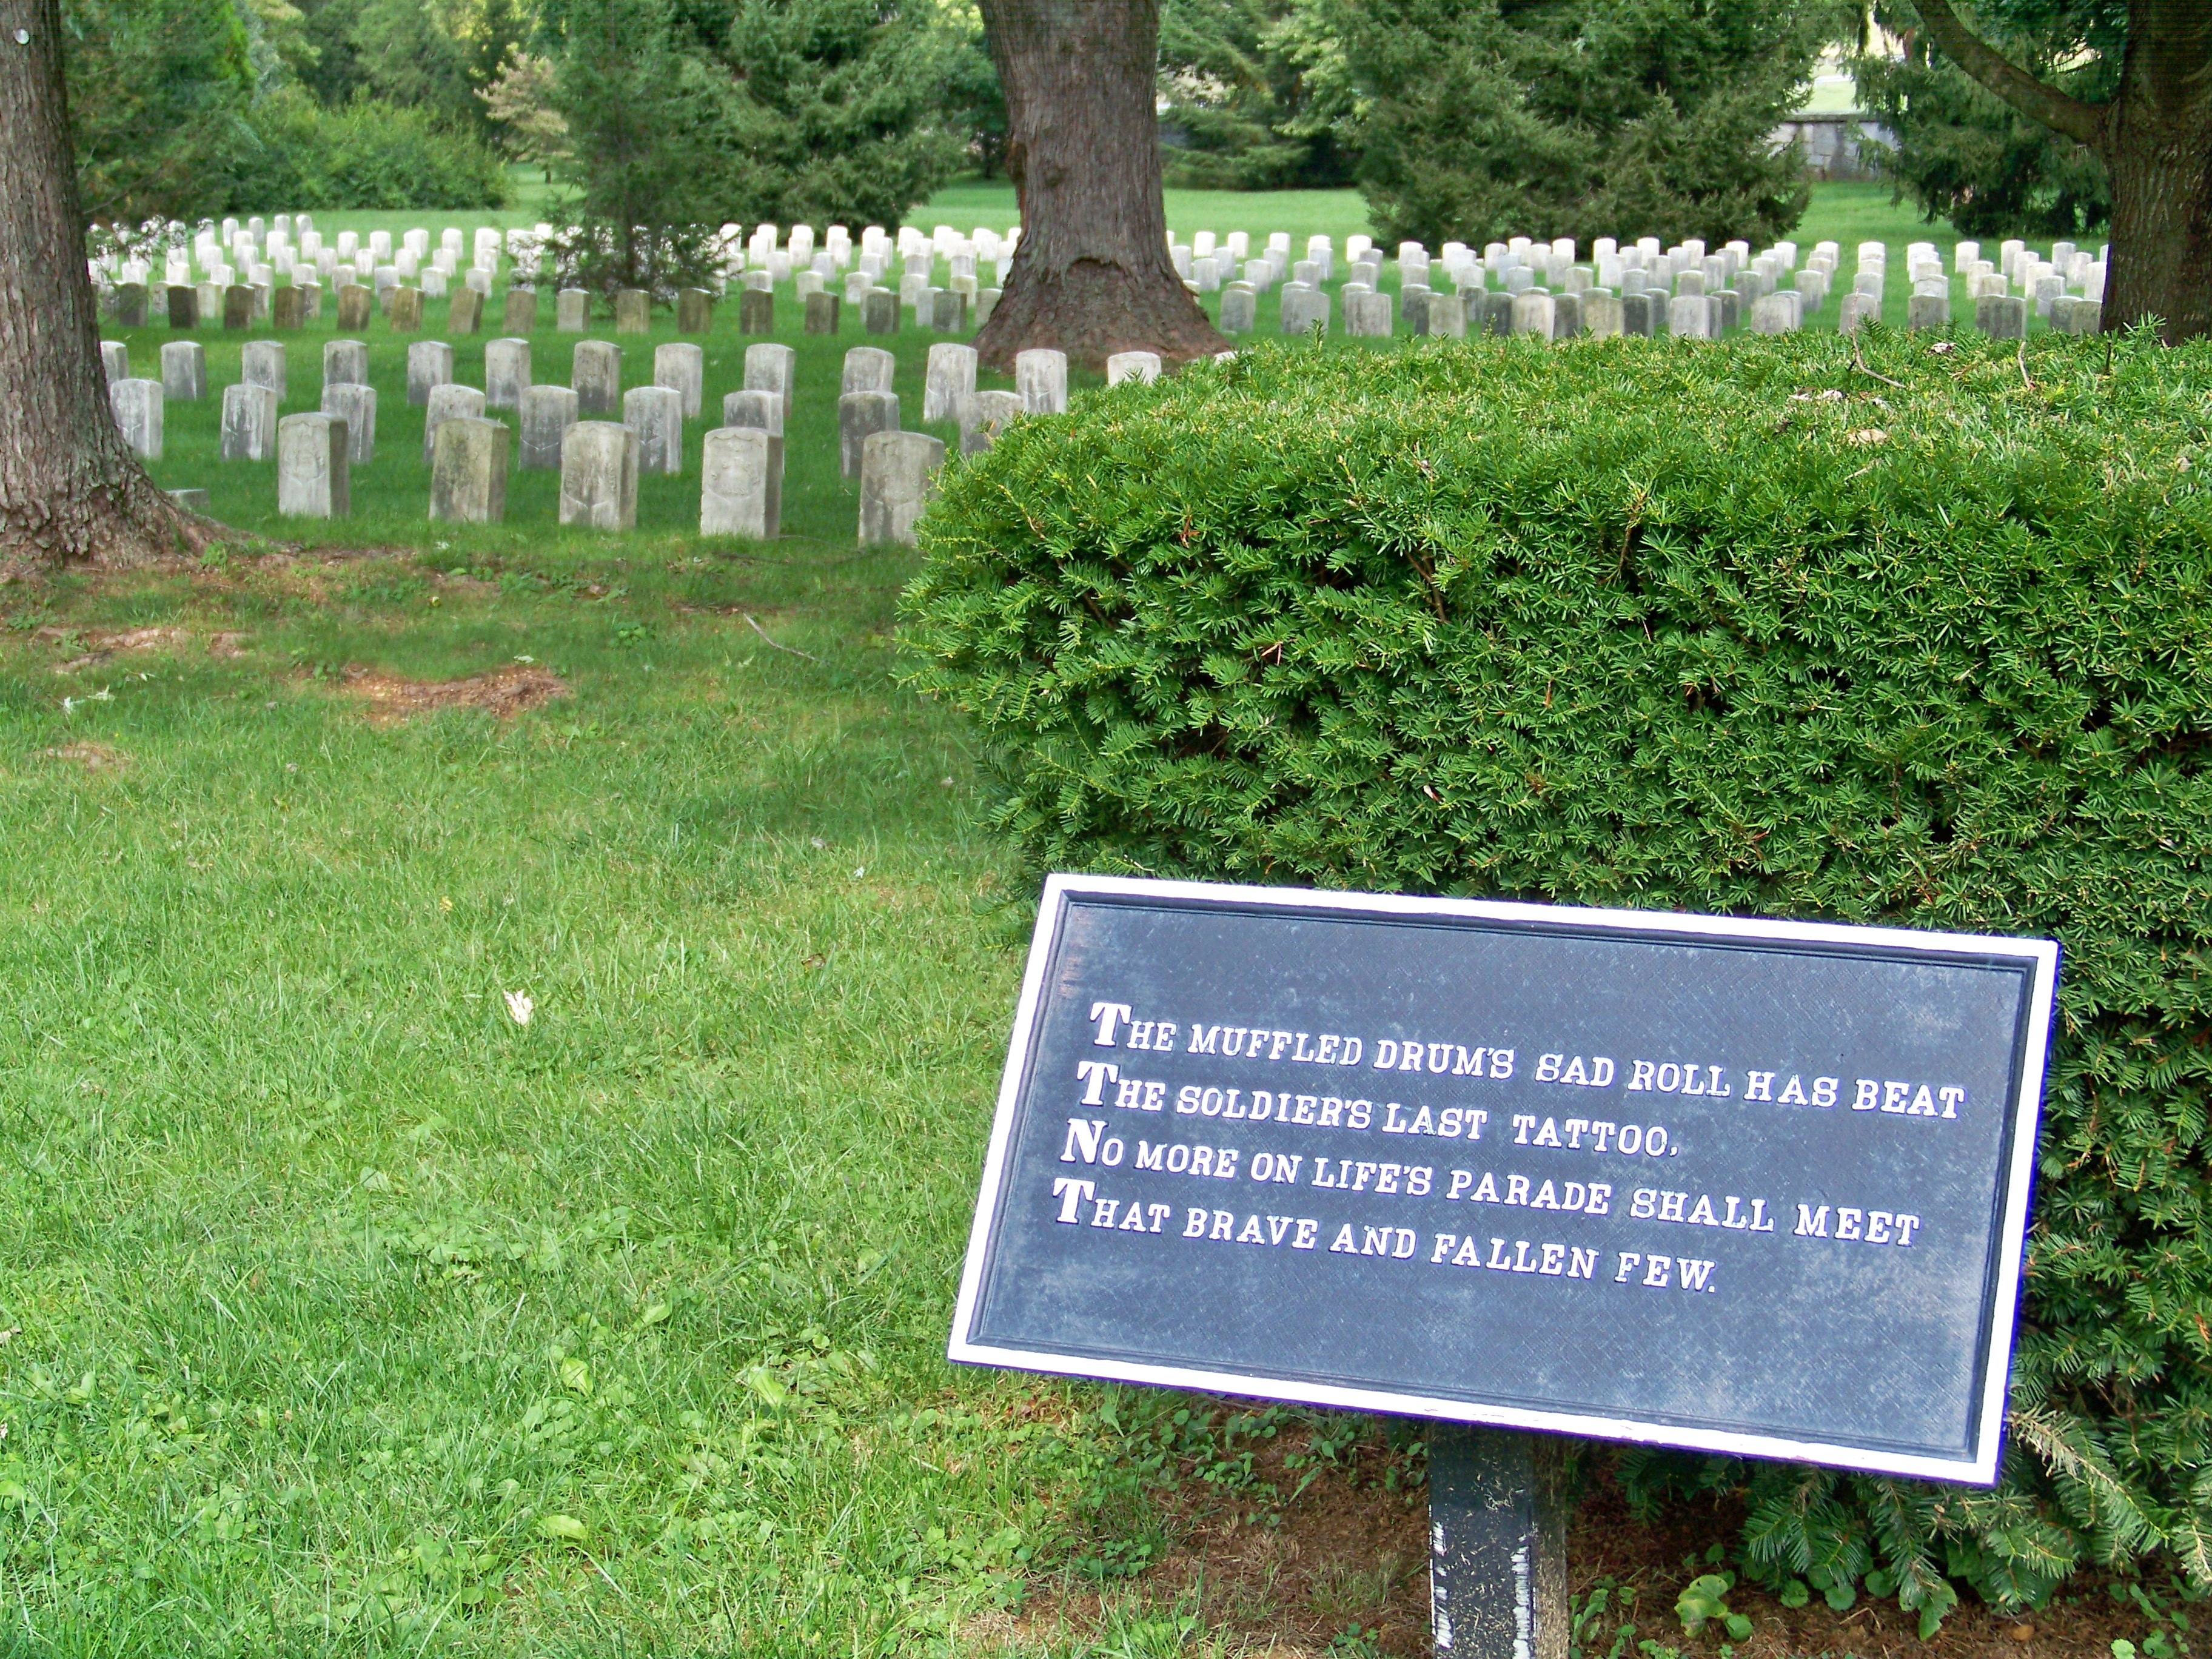
tree, lawn, stone, monument, cemetery, tombstone, death, grave, memorial, graveyard, gravestone, marker, headstone, tomb, granite, burial, poetry, grave stone, drum beat